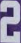
Number: 2